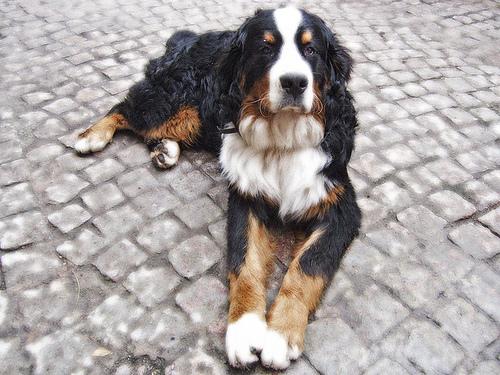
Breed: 211-n000061-Bernese_mountain_dog